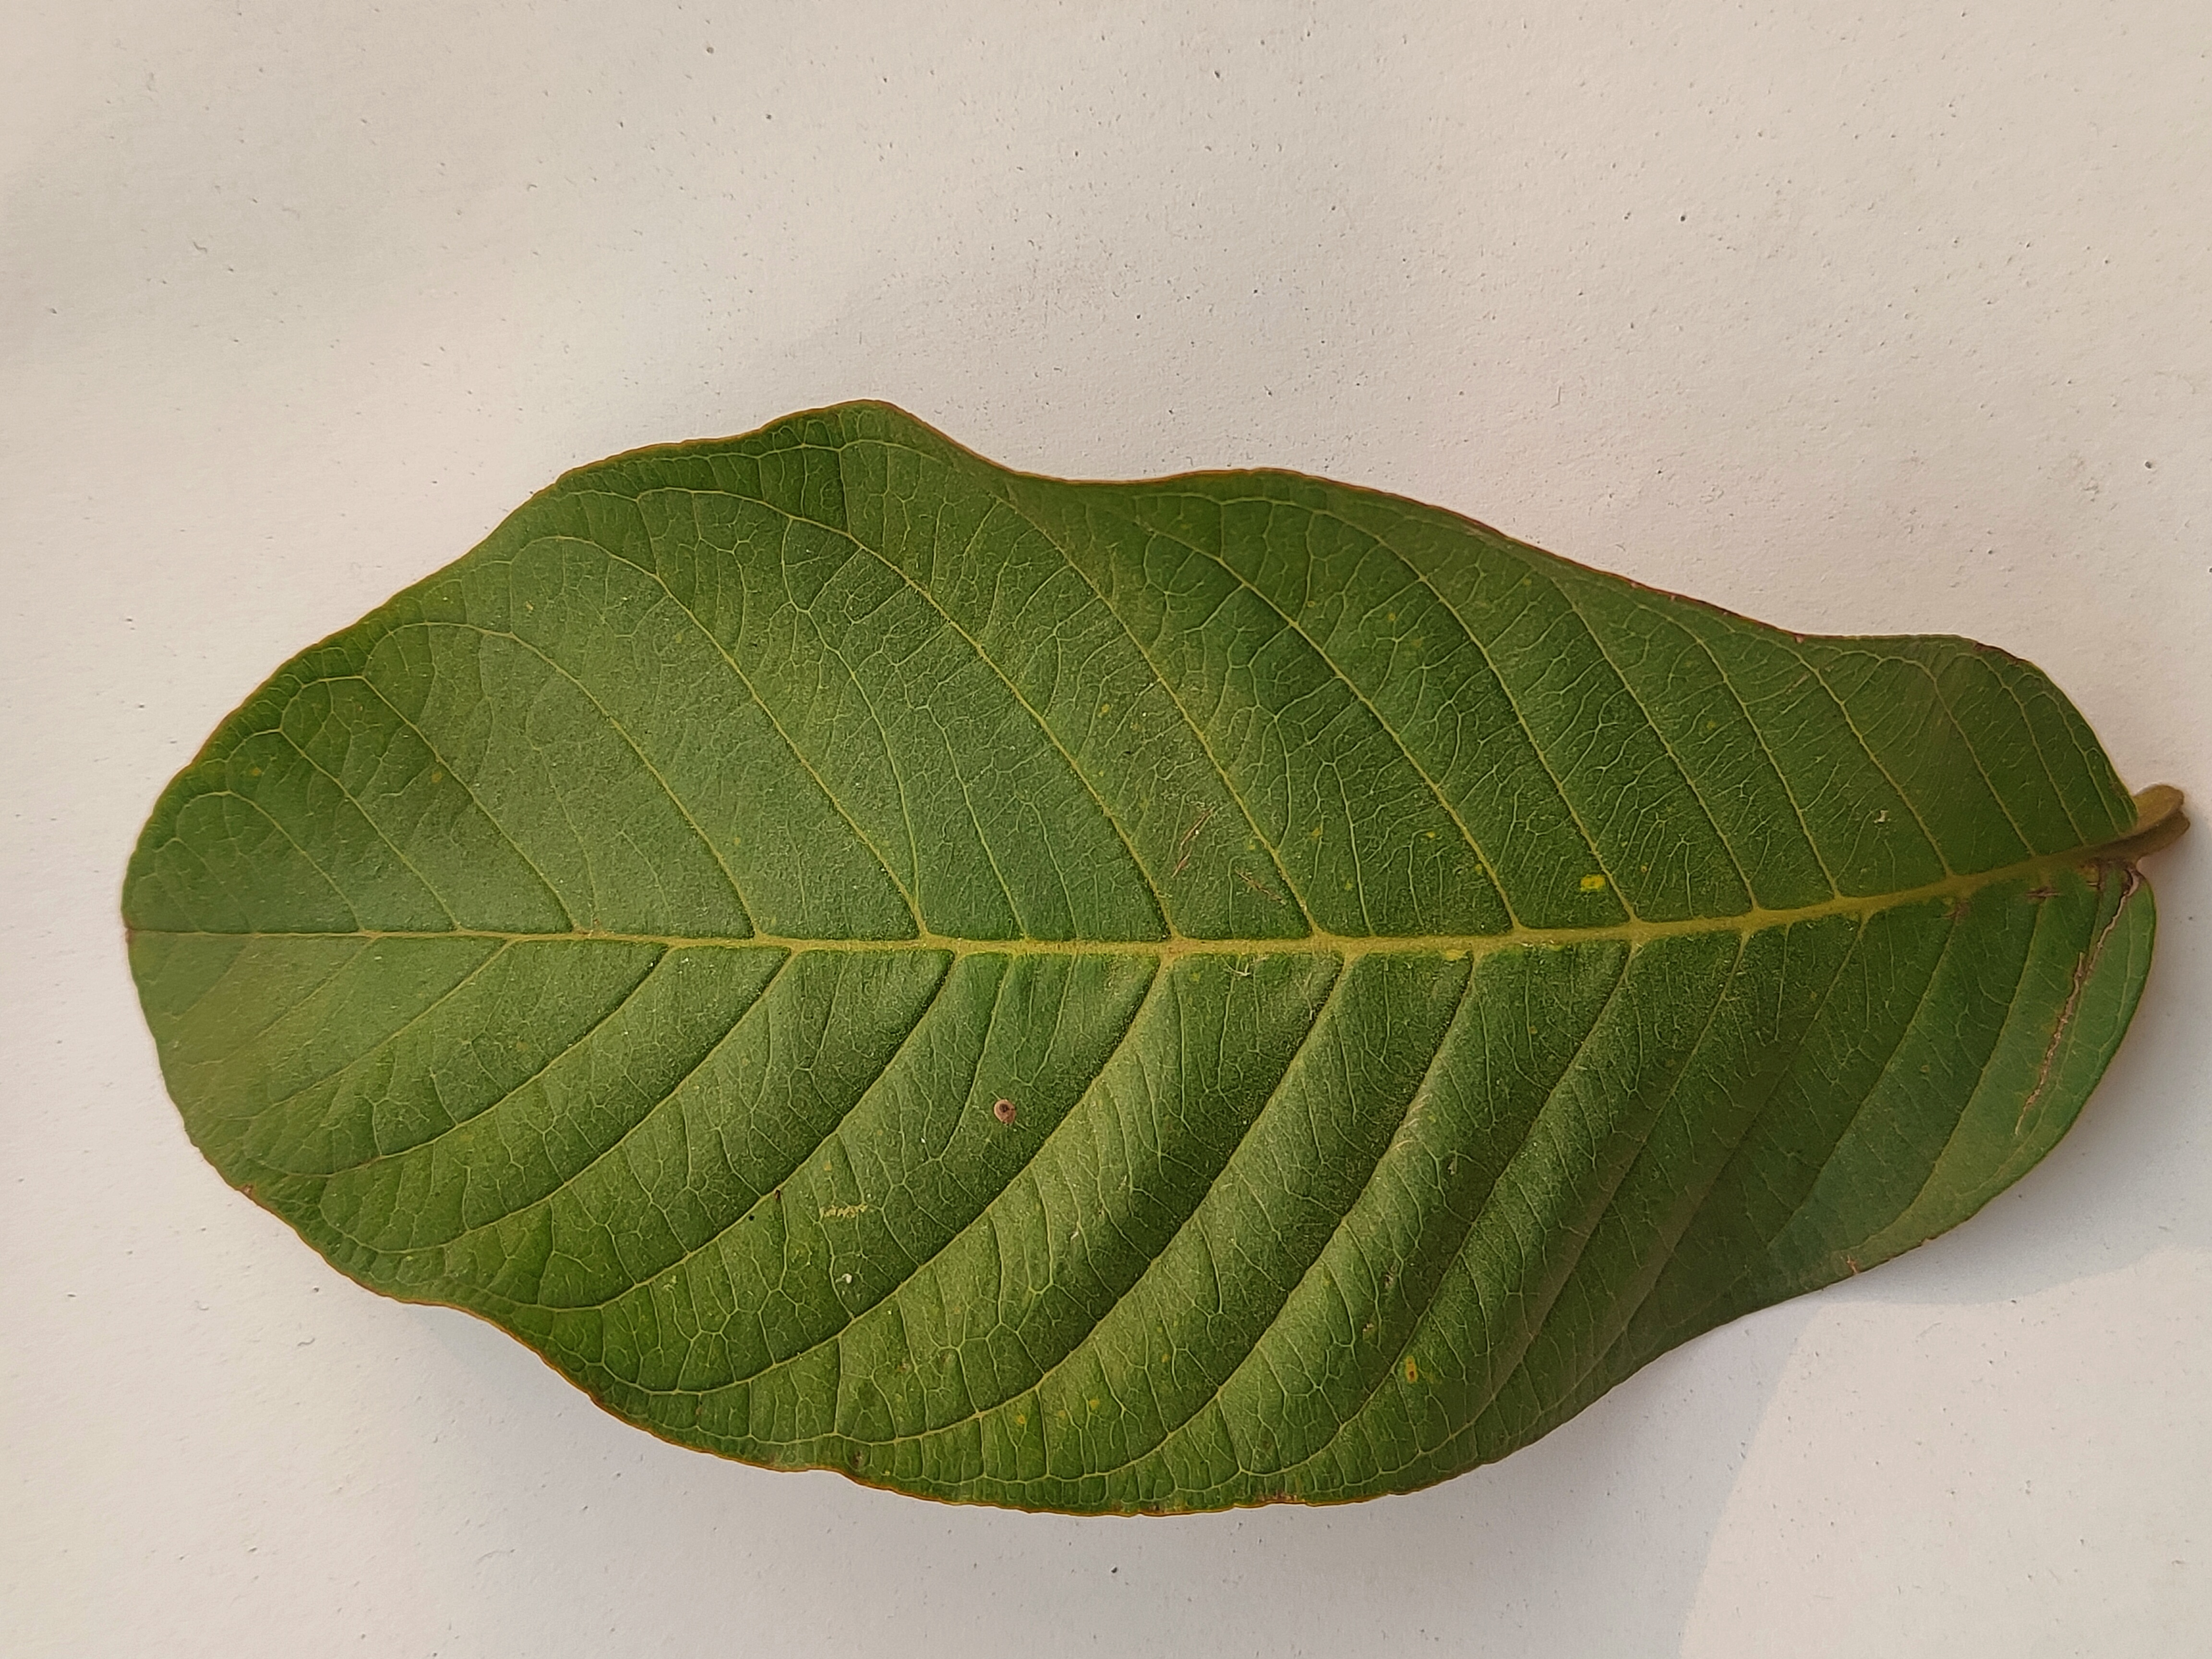
Leaf variety: Guava